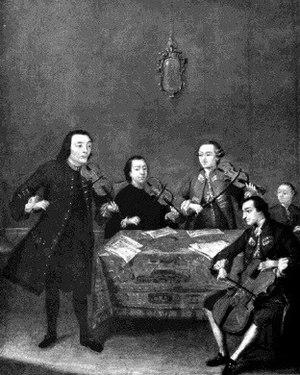
Le Quatuor Toscan avec Boccherini, Nardini, Cambini et Manfredi.
Luigi Boccherini, né le 19 février 1743 à Lucques et mort le 28 mai 1805 à Madrid, est un compositeur et violoncelliste italien de la période classique. Avec Joseph Haydn et Wolfgang Amadeus Mozart, il est considéré comme l'un des plus importants compositeurs de musique de chambre pour cordes de la seconde moitié du XVIIIᵉ siècle.